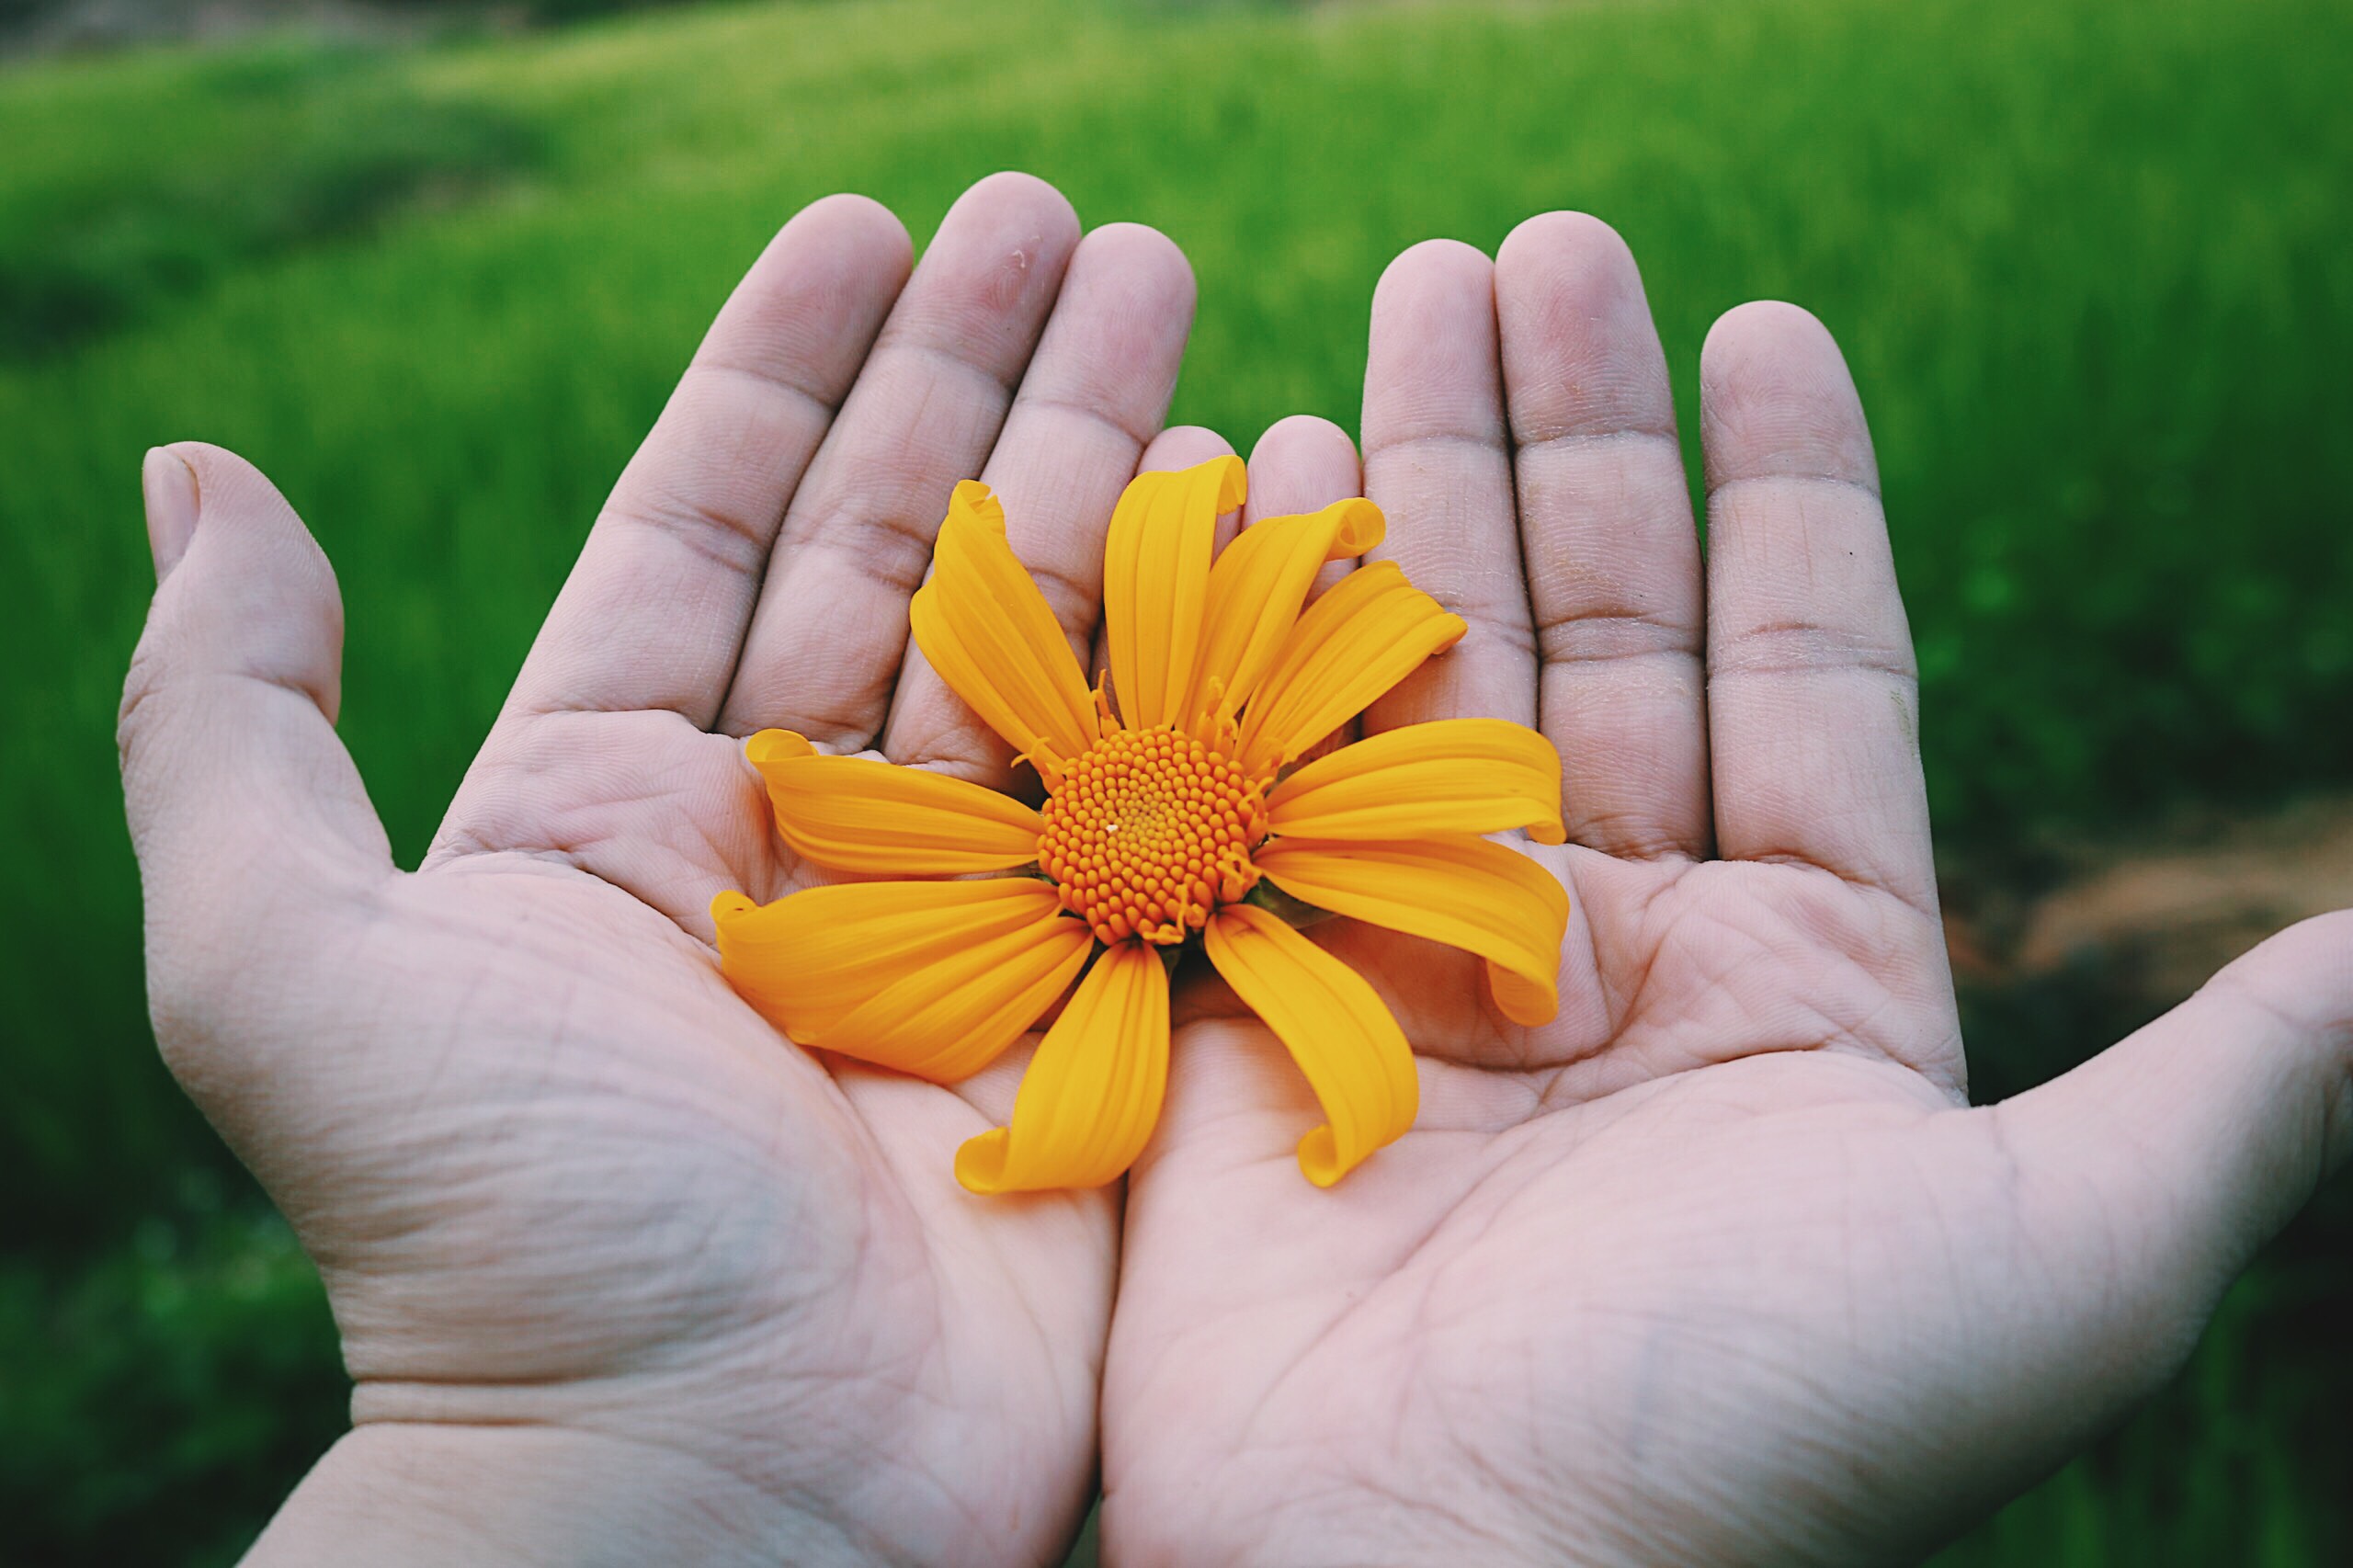
natural, People in nature, hand, yellow, flower, finger, petal, plant, botany, close up, grass, gesture, spring, wildflower, nail, photography, stock photography, daisy family, macro photography, pollen